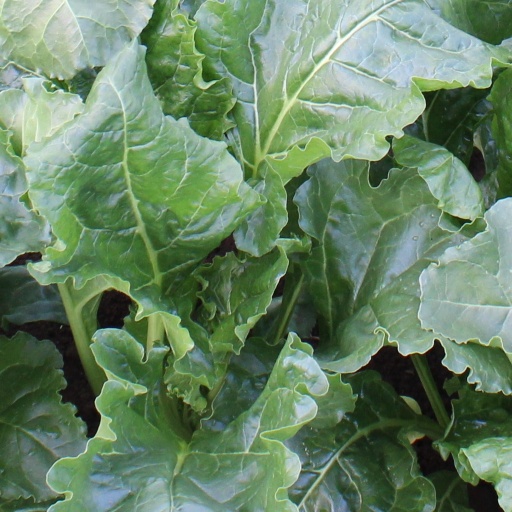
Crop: sugar beet